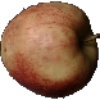
Label: Apple Red 3